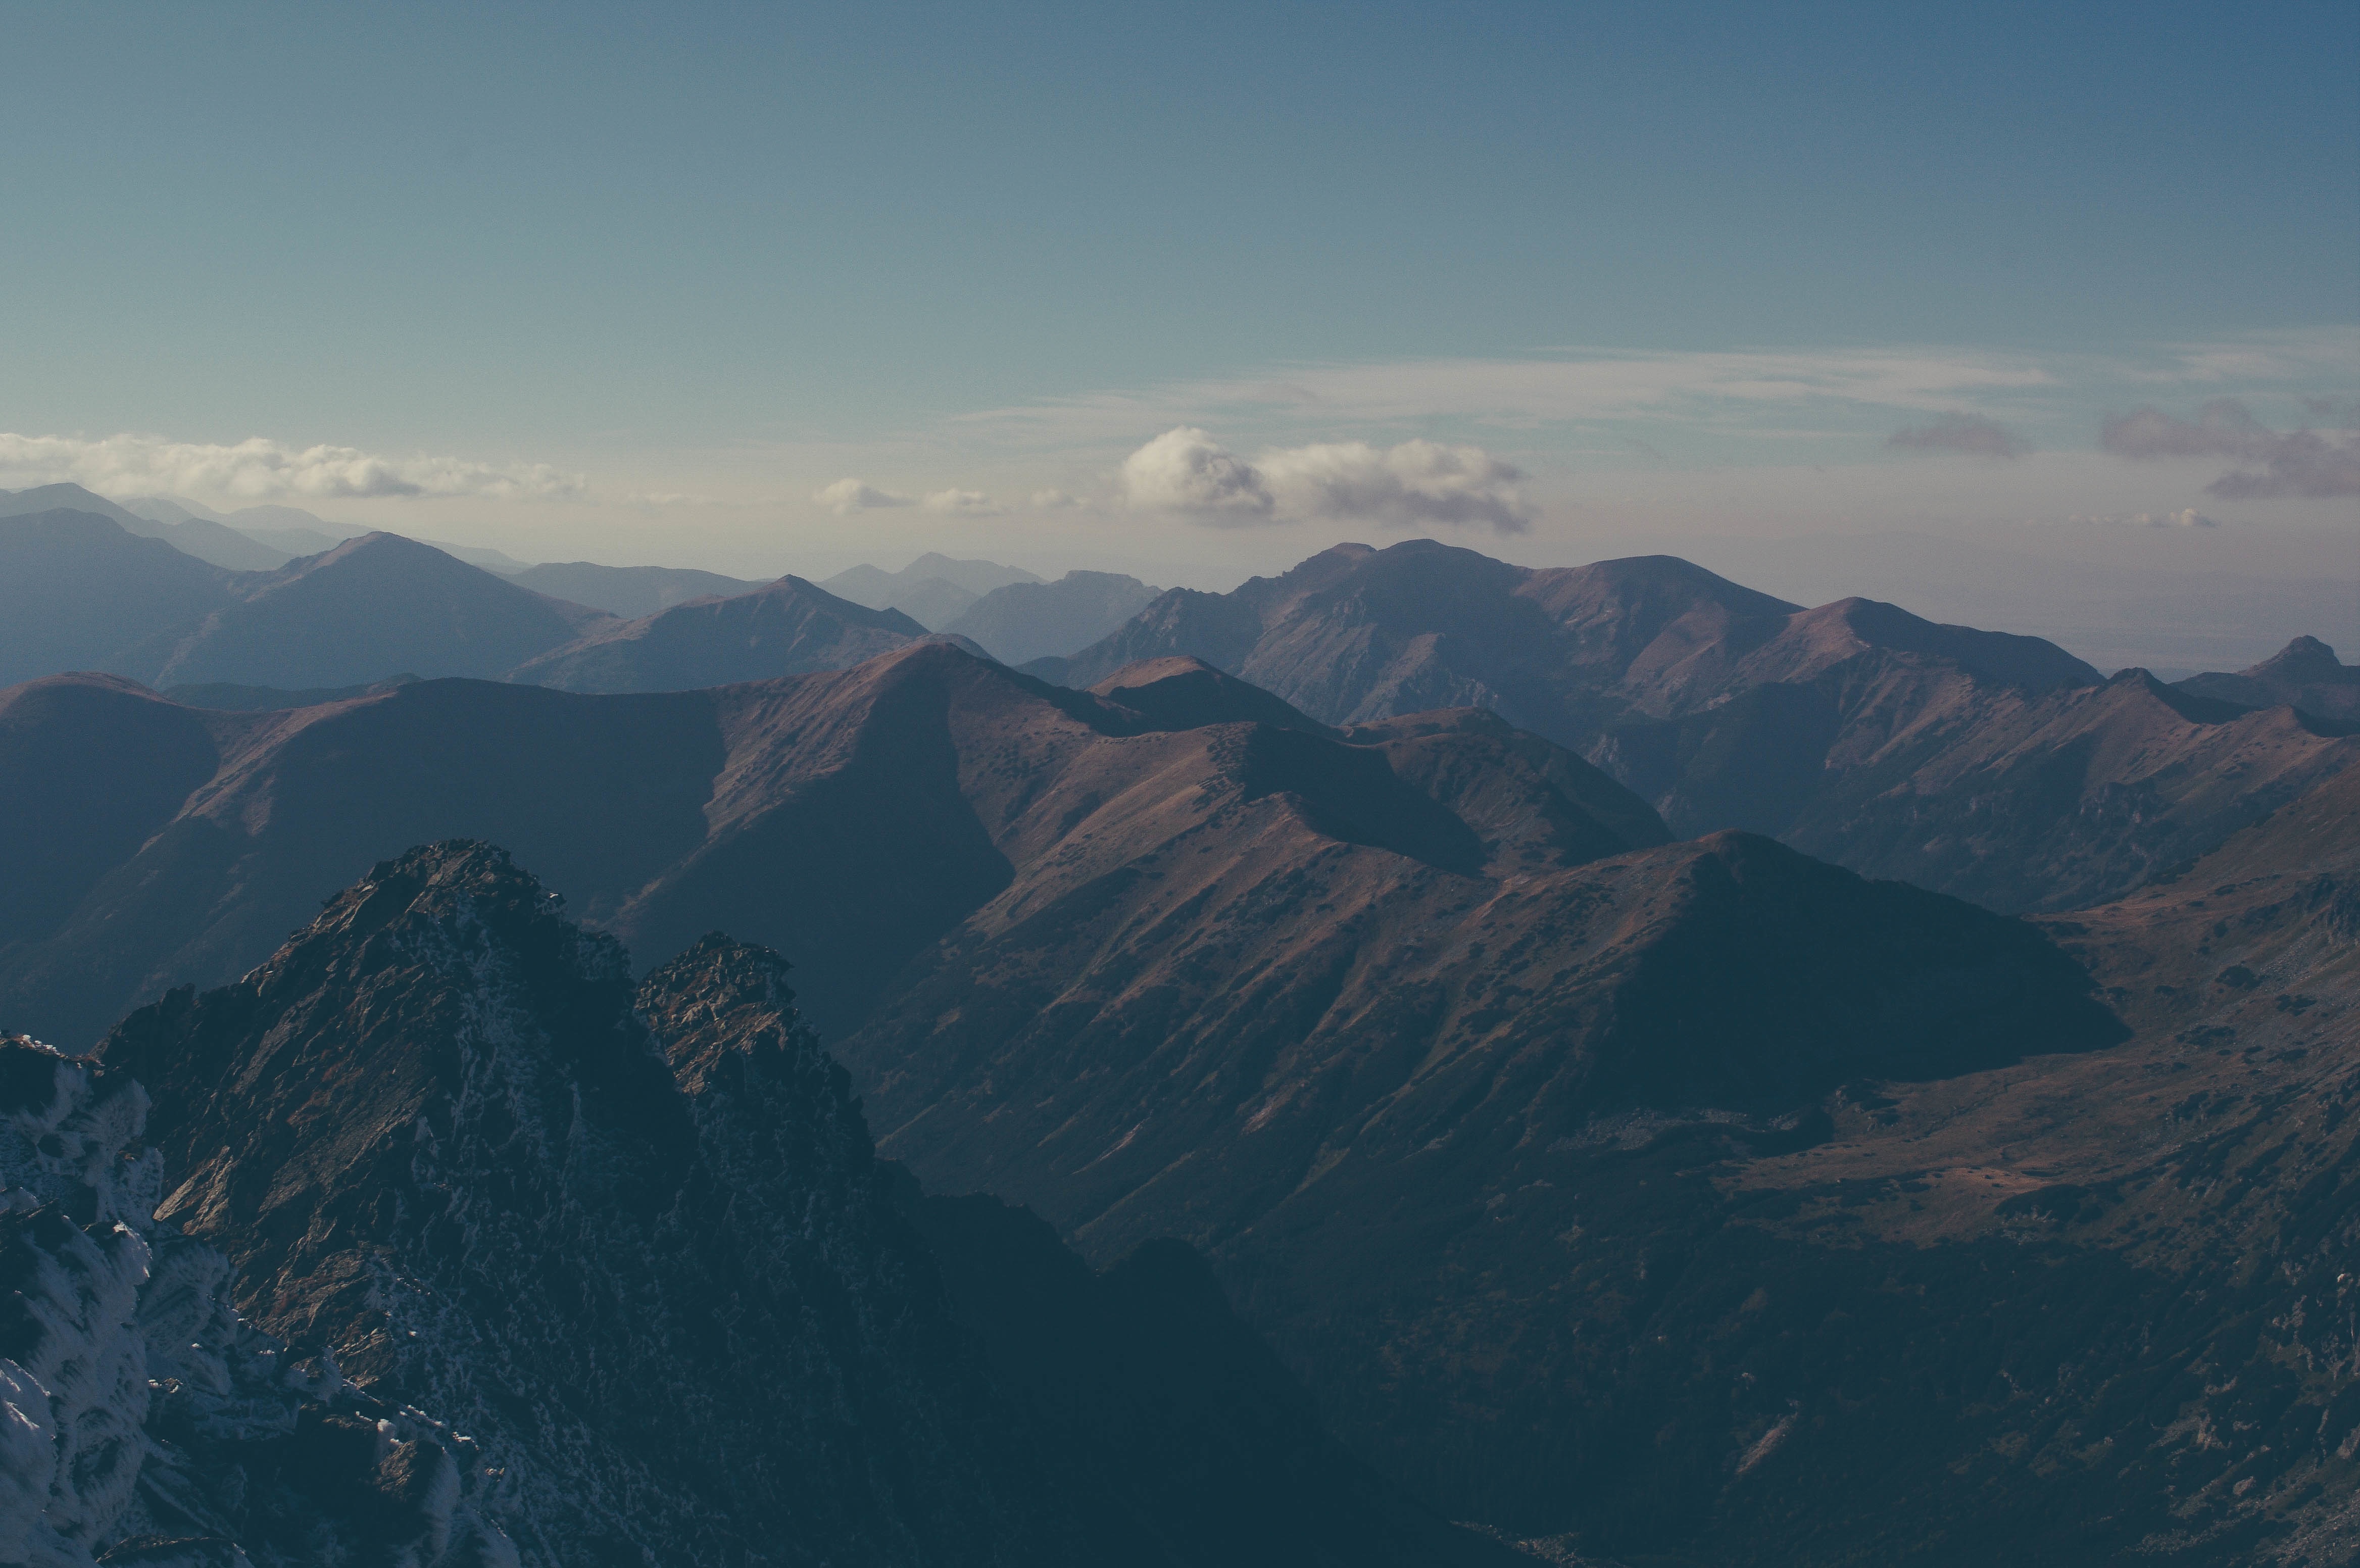
landscape, nature, forest, mountain, sunrise, morning, hill, dawn, mountain range, ridge, summit, alps, plateau, landform, aerial photography, geographical feature, atmospheric phenomenon, mountainous landforms